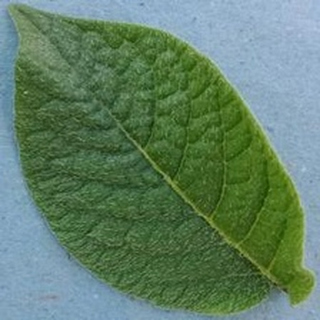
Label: healthy_potato